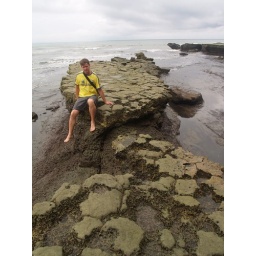
rocks across the river in Cabo